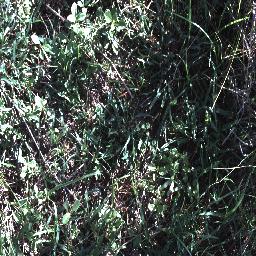
Label: negative